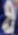
Number: 8